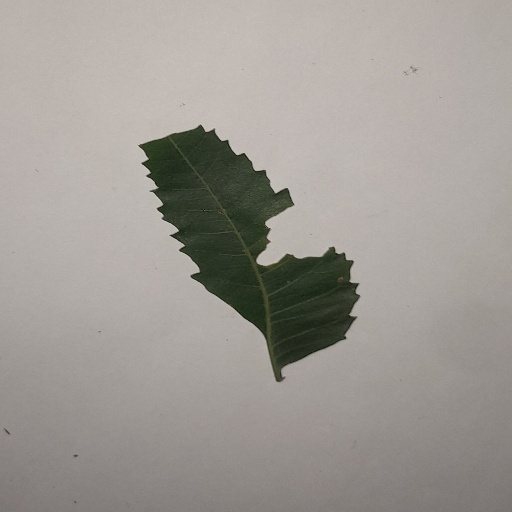
Species: Neem
Leaf condition: Shot Hole Leaf